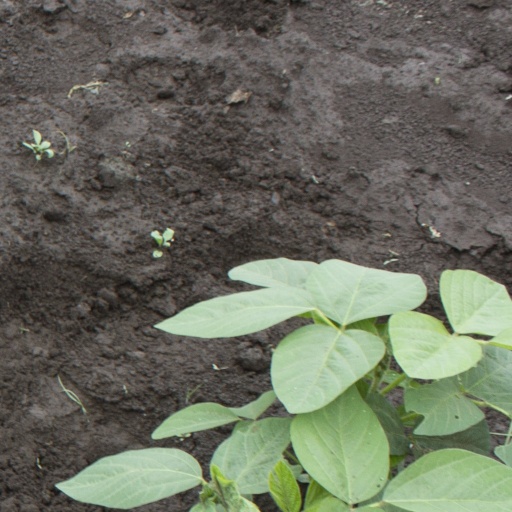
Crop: soybean